A Heritage and Its History

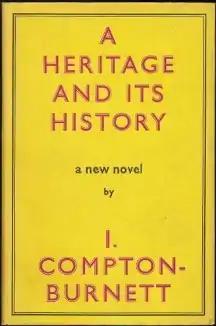
First edition

A Heritage and Its History is a novel by Ivy Compton-Burnett first published in 1959 by Victor Gollancz.